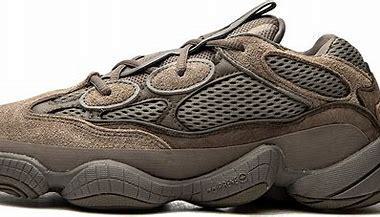
Brand: Adidas
Model: Yeezy 500